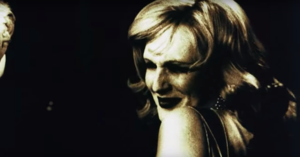
Candy Darling est une actrice américaine transgenre et une des fameuses Warhol Superstar de la Factory d’Andy Warhol notamment aux côtés de Holly Woodlham et Jackie Curtis.